Dolcenera

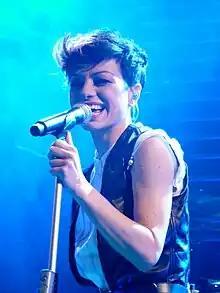
Dolcenera in concert, 2011

Emanuela Trane (born 16 May 1977), known by her stage name Dolcenera, is an Italian singer, songwriter and actress.